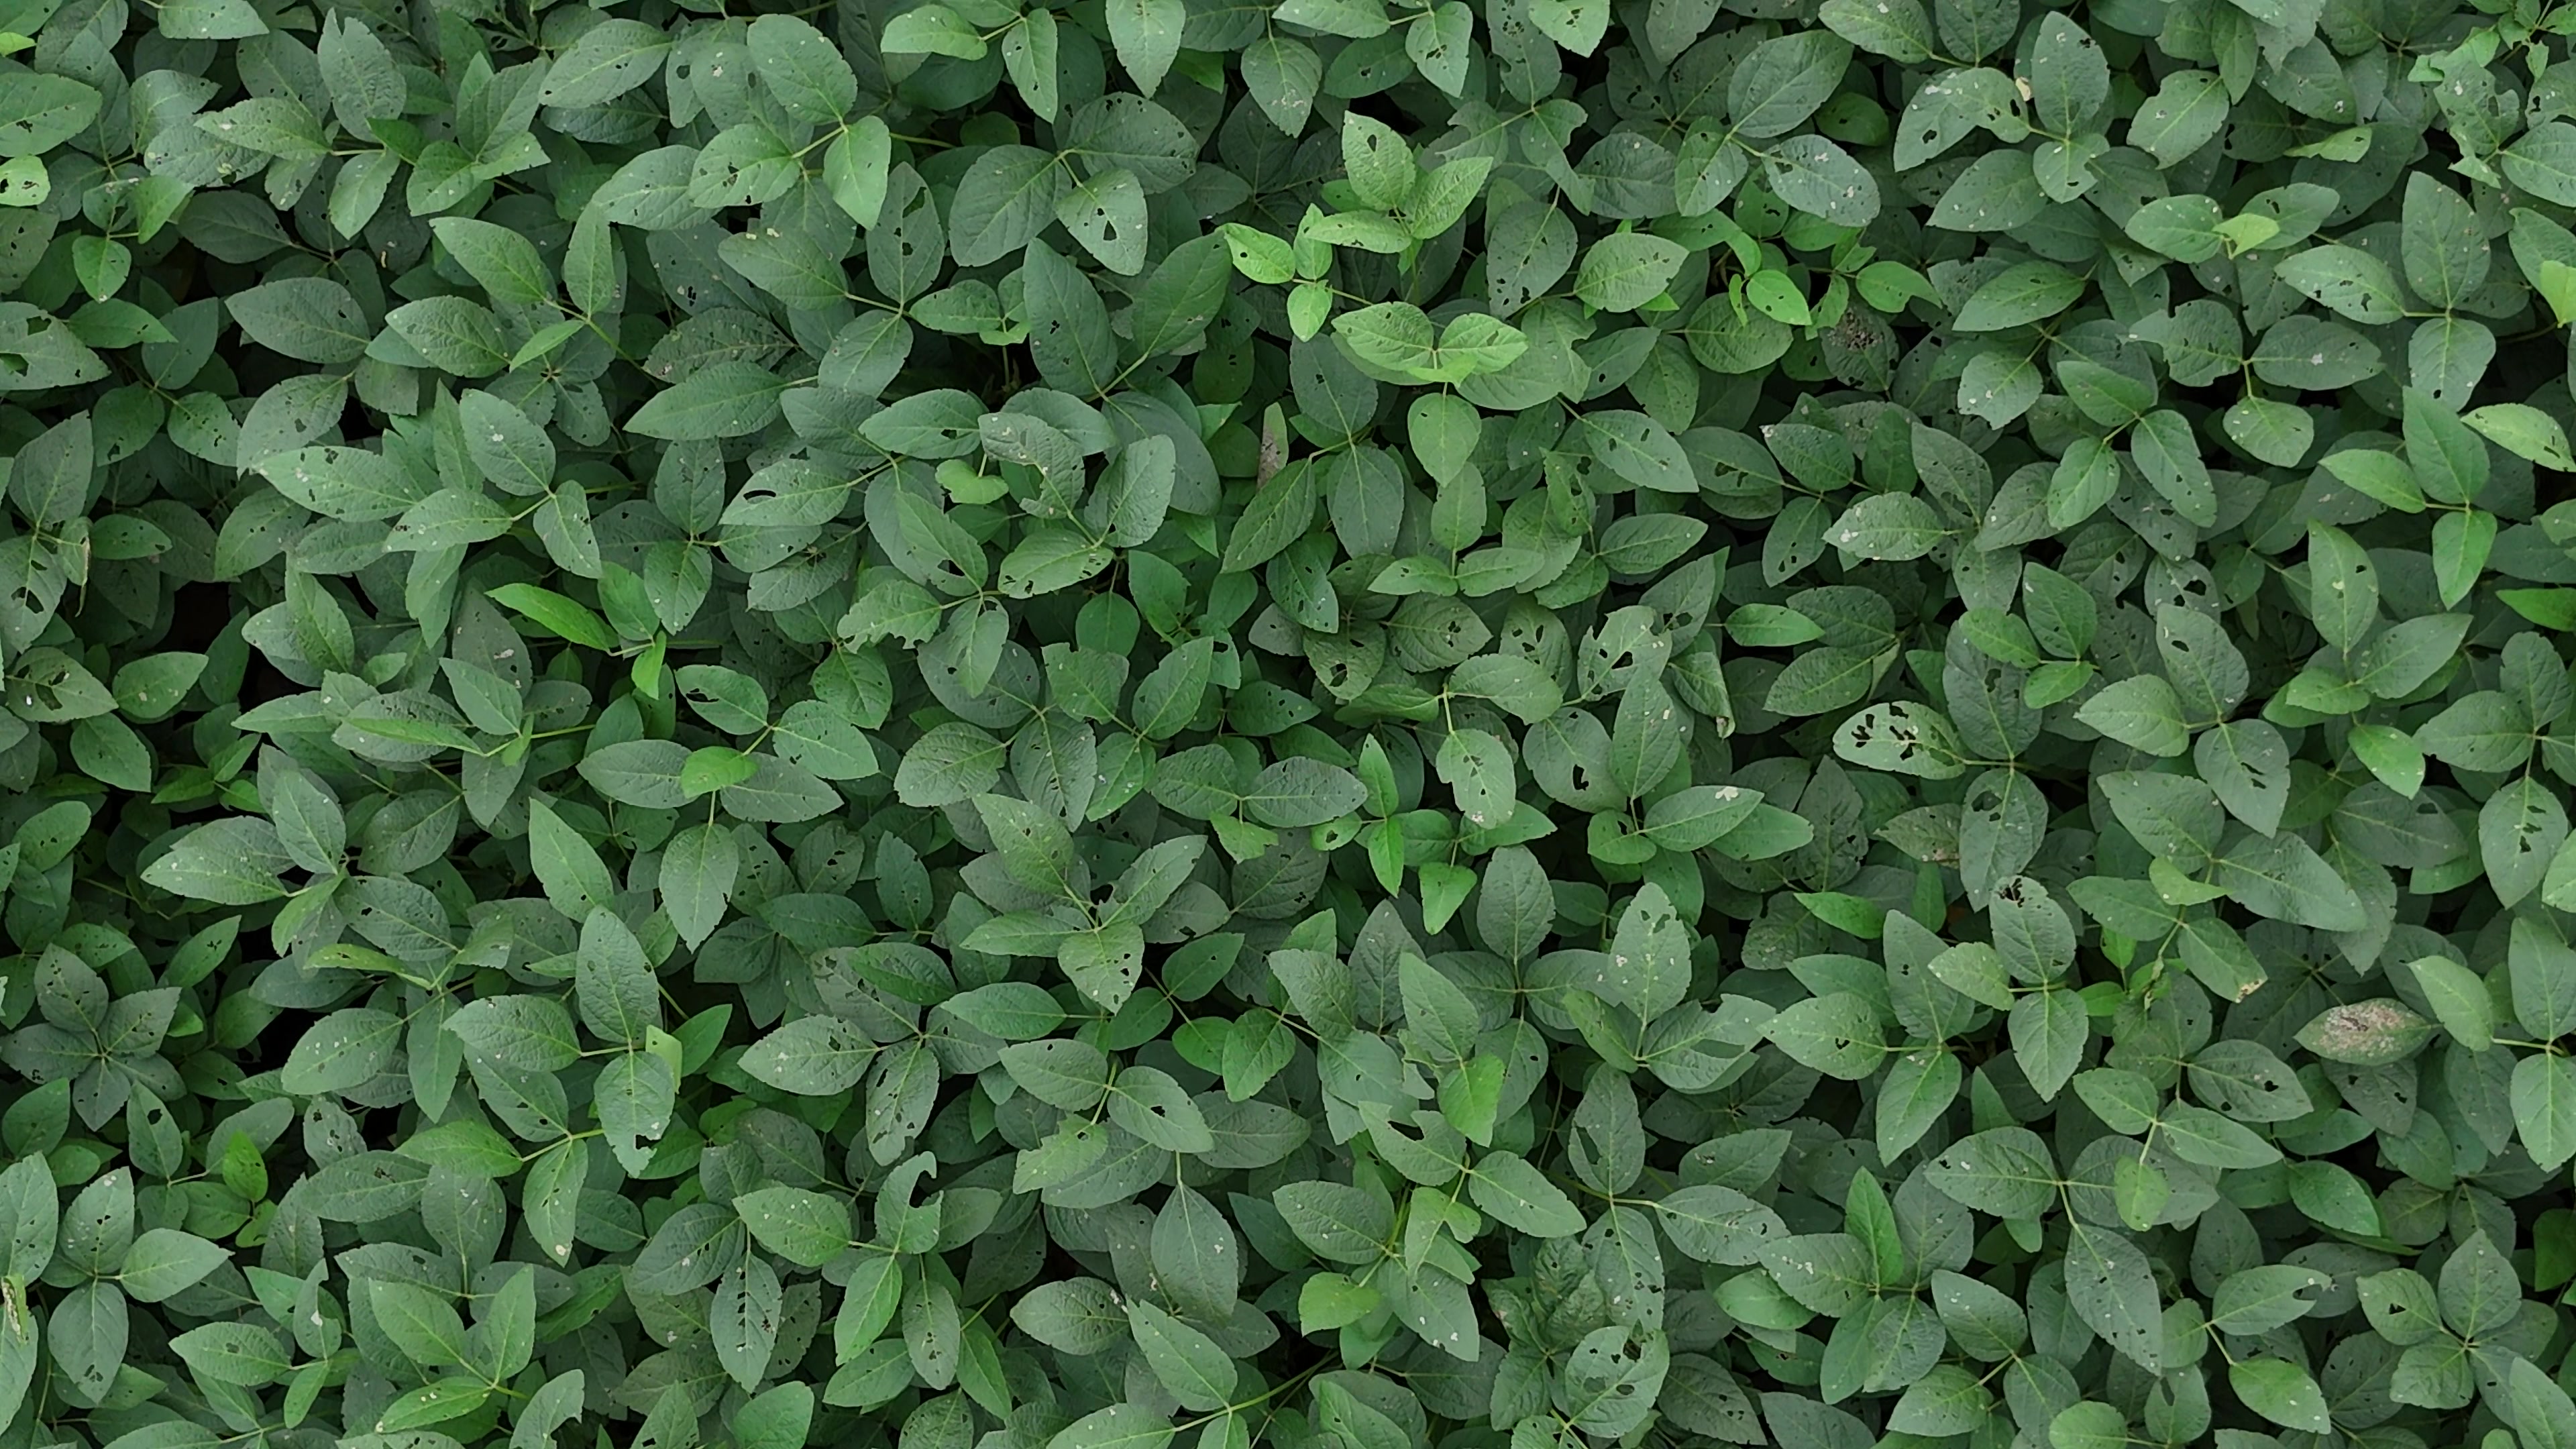
Label: Semilooper_Pest